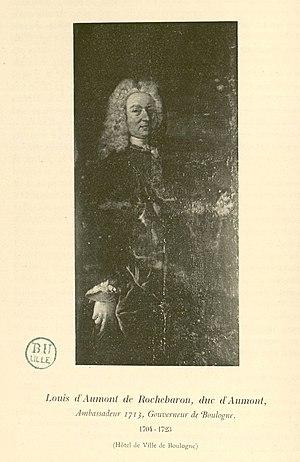
Portrait d'Aumont de Rochebaron
Louis Marie Guy d'Aumont de Rochebaron, puis duc de Piennes, puis 6e duc d'Aumont et Pair de France, Baron de Chappes, maréchal de camp des armées du roi (25 juillet 1762).